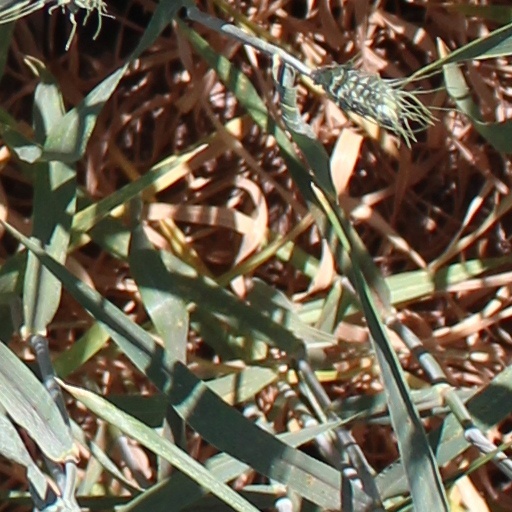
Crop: wheat